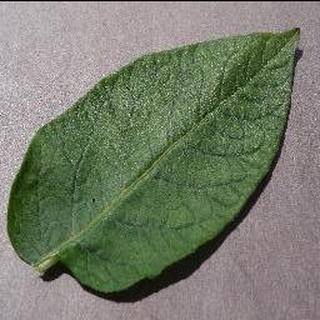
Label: healthy_potato